Gopaler Ma

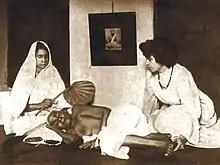
Gopaler Ma in deathbed, in the house of Sister Nivedita, also seen are Sister Nivedita (right) and Kusum, her disciple

After the passing away of Sri Ramakrishna in 1886, Gopaler Ma used to visit the Baranagar Math and Alambazar Math, but generally stayed in her room in the garden house and continued her spiritual practices. In 1887, she, though devoid of conventional education, had surprised the devotees in the house of Balaram Bose in 1887, when she responded to their queries on abstract spiritual ideas. She claimed that the responses came from Gopala.